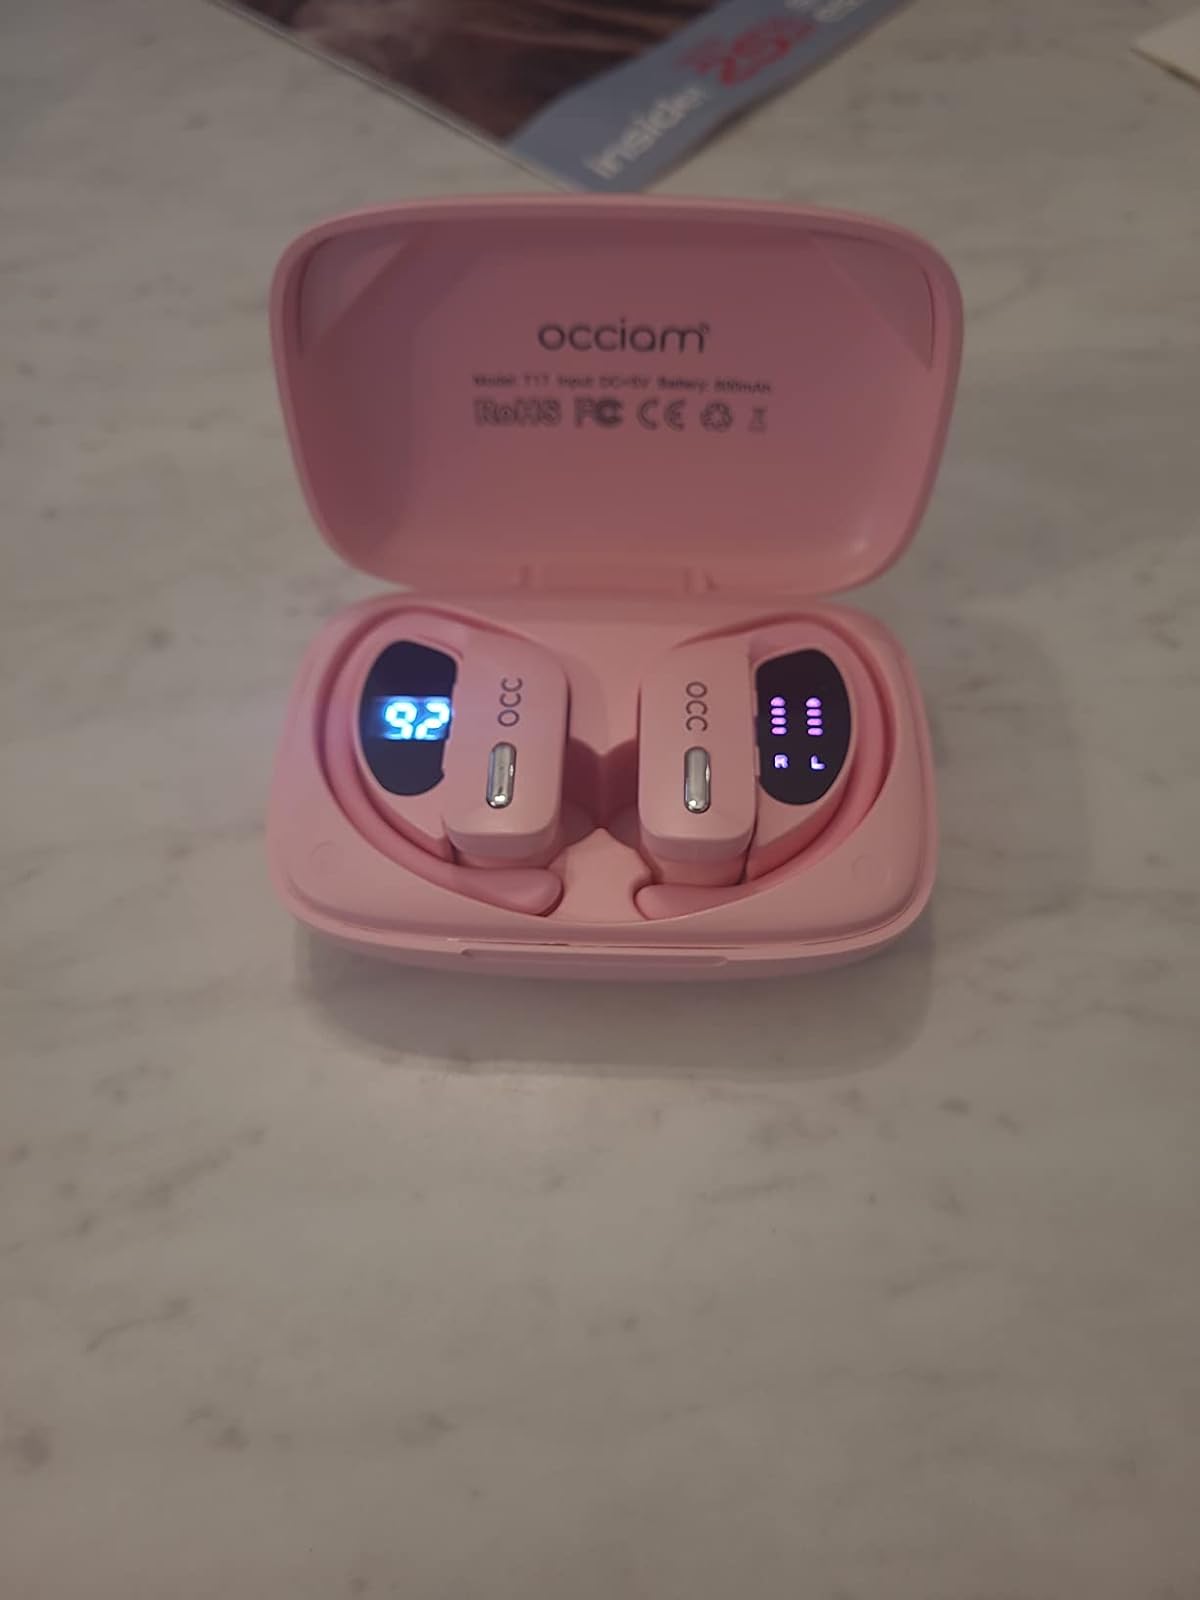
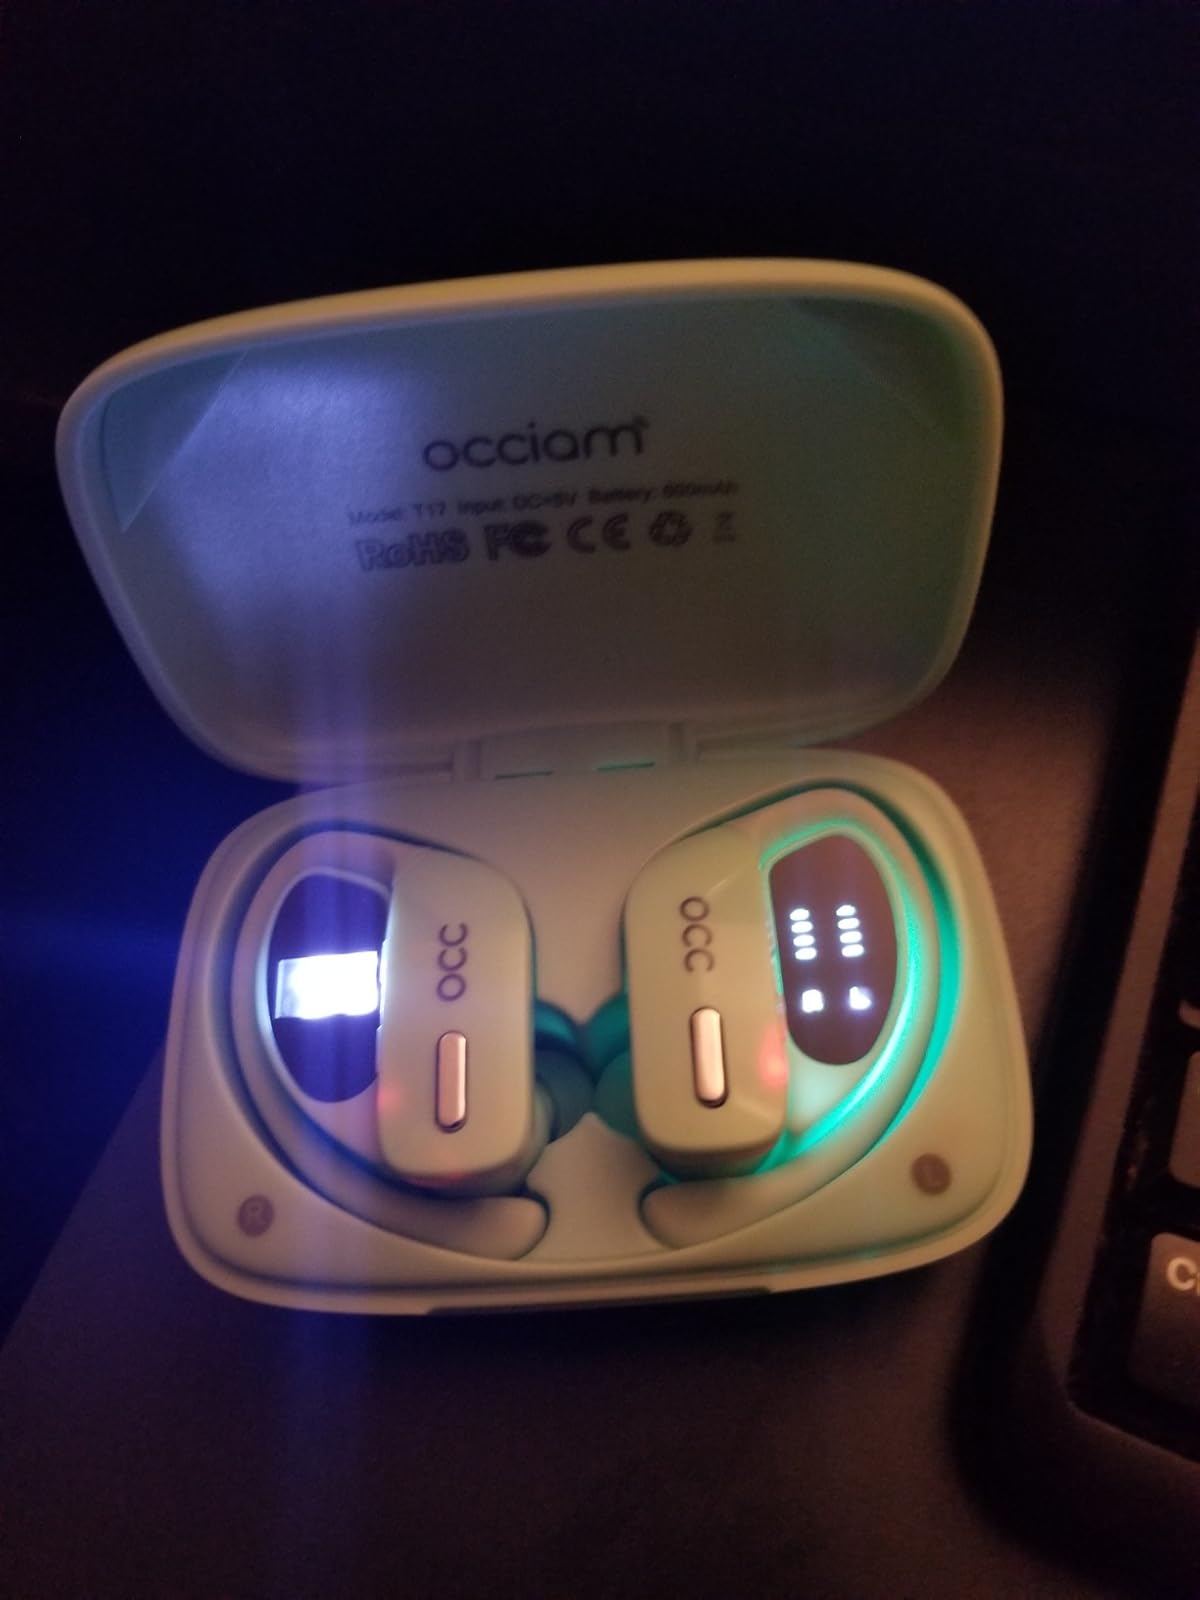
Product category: earbuds
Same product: no